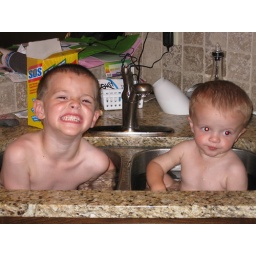
The boys bating in the kitchen sink. Connor insisted he was not too big.